Transport in London

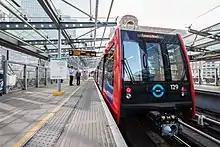
An automated Docklands Light Railway train at Heron Quays, in the Canary Wharf financial district

Colloquially known as the Tube, the London Underground was the first rapid transit system in the world, having begun operations in 1863. More than 3 million passengers travel on the Underground every day, amounting to over 1 billion passenger journeys per year for the first time in 2006. The Underground has 11 lines, most of which connect the suburbs to Central London and together form a dense network in central London, linking major railway stations, central business areas and icons. The Underground serves North London much more extensively than South London. This is the result of a combination of unfavourable geology, historical competition from surface railways and the historical geography of London which was focused to the north of the River Thames. South London is served primarily by surface railways (the majority of London Underground's route length is actually on the surface rather than in tunnel).